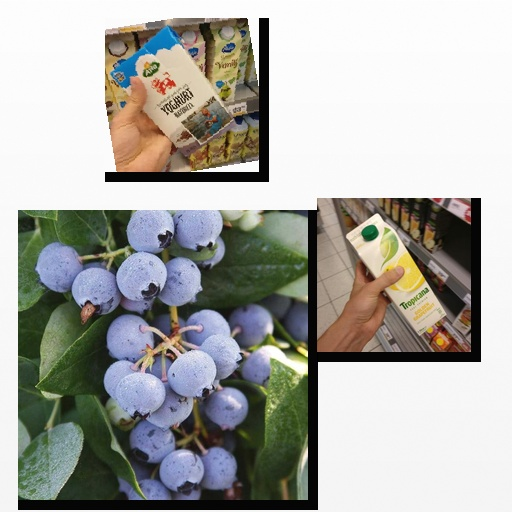
Food items: blueberry, yoghurt, grapefruit_juice